Mateusz Bartel

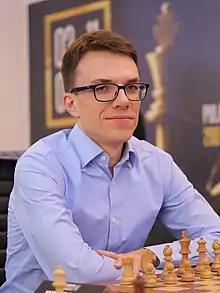
Bartel in 2022

Mateusz Bartel (born 3 January 1985) is a Polish chess Grandmaster. He won the Polish Chess Championship in 2006, 2010, 2011 and 2012.